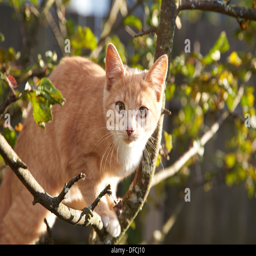
red kitten on a tree in the afternoon